Thaler

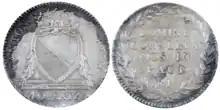
40 batzen minted in Zurich, 1813

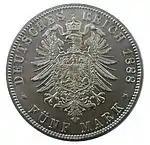
German 5 Mark coin (1888)

The Thirteen Cantons of the Old Swiss Confederacy and their Associates each minted their own coins, with most larger silver coins conforming to established German or French standards. Thaler and half thaler coins were minted by the cities of Zürich (1512), Bern, Lucerne, Zug, Basel, Fribourg, Solothurn, Schaffhausen, St. Gallen and Geneva.